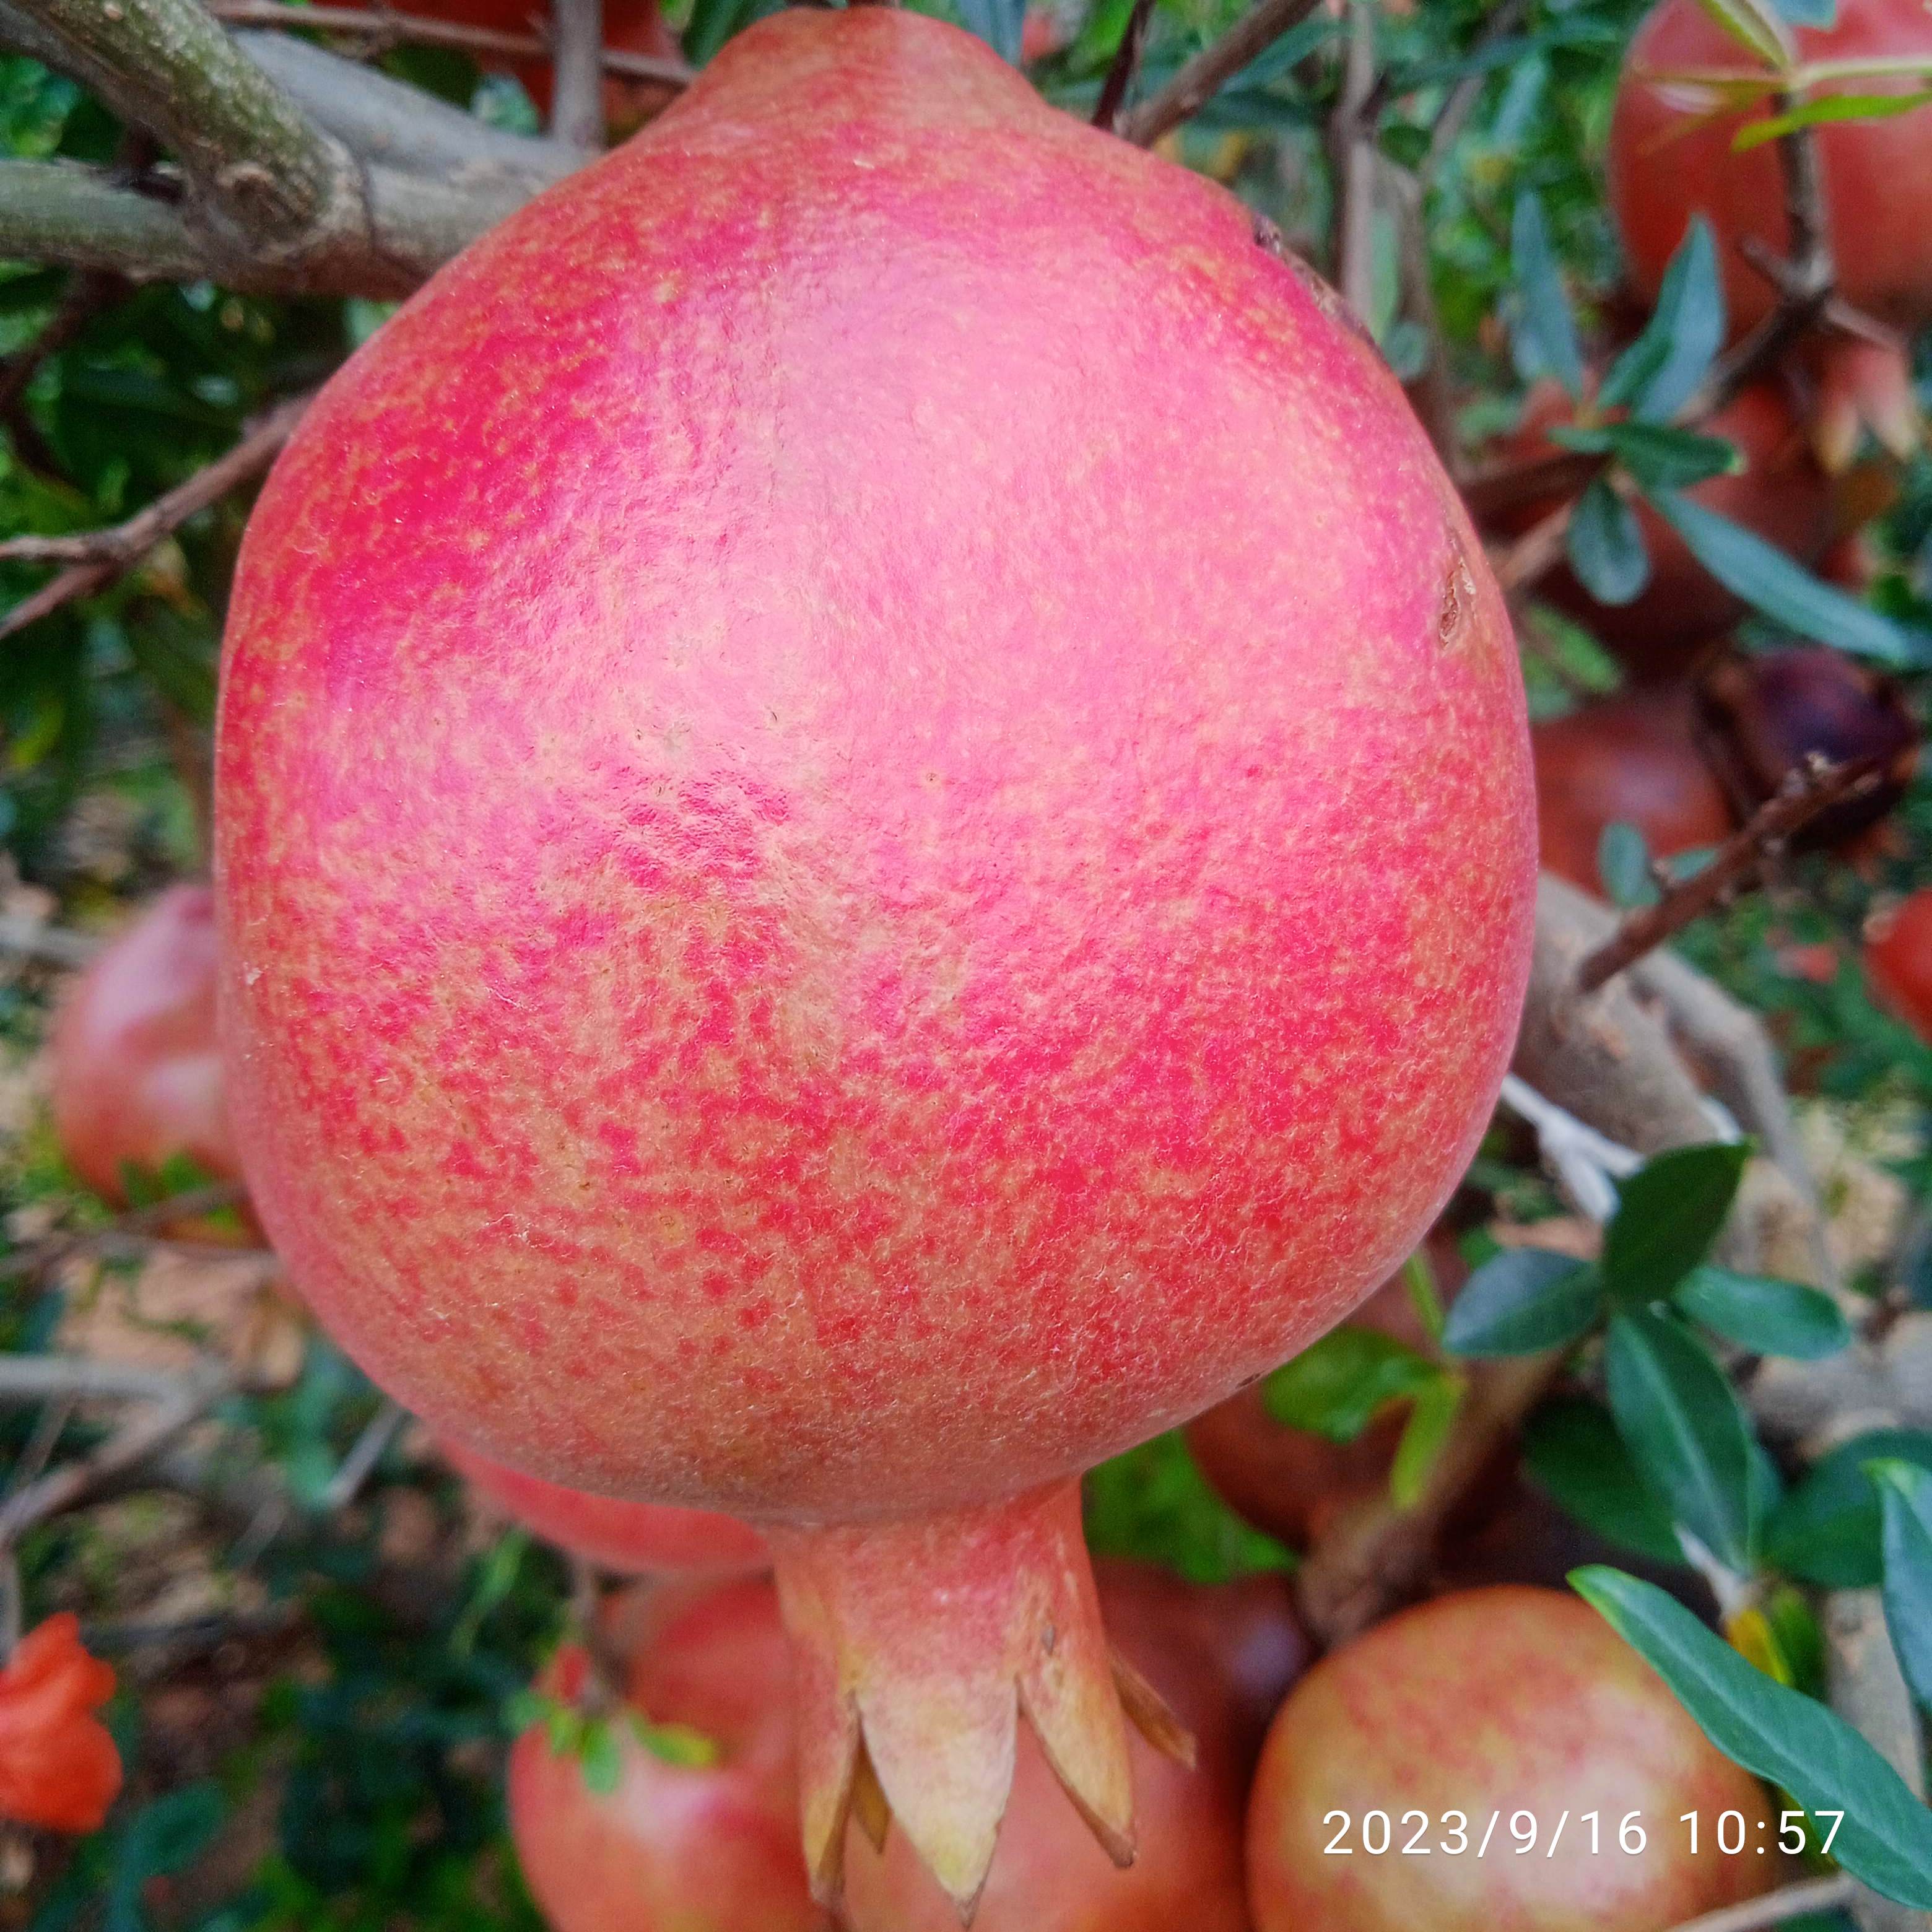
Label: Healthy